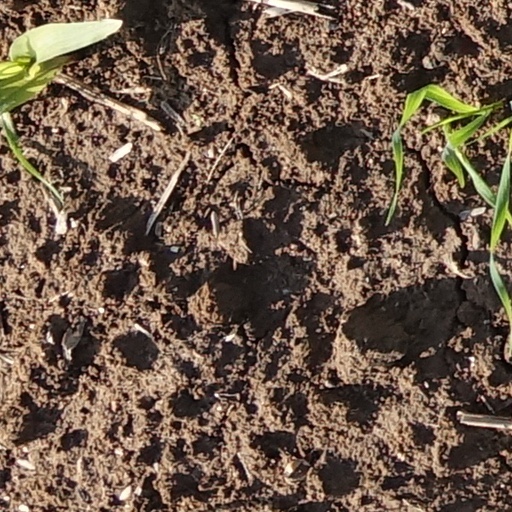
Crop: wheat